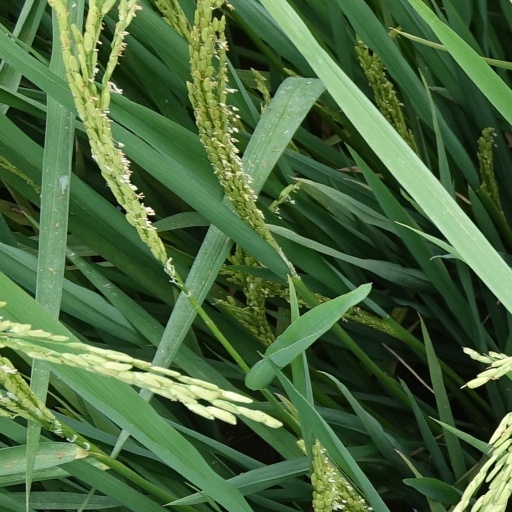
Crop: rice